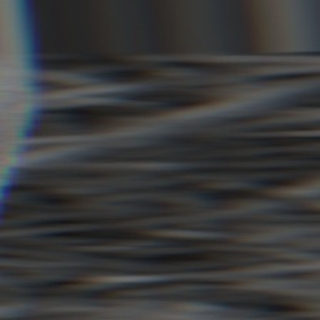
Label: sugarcane_bacterial_blight